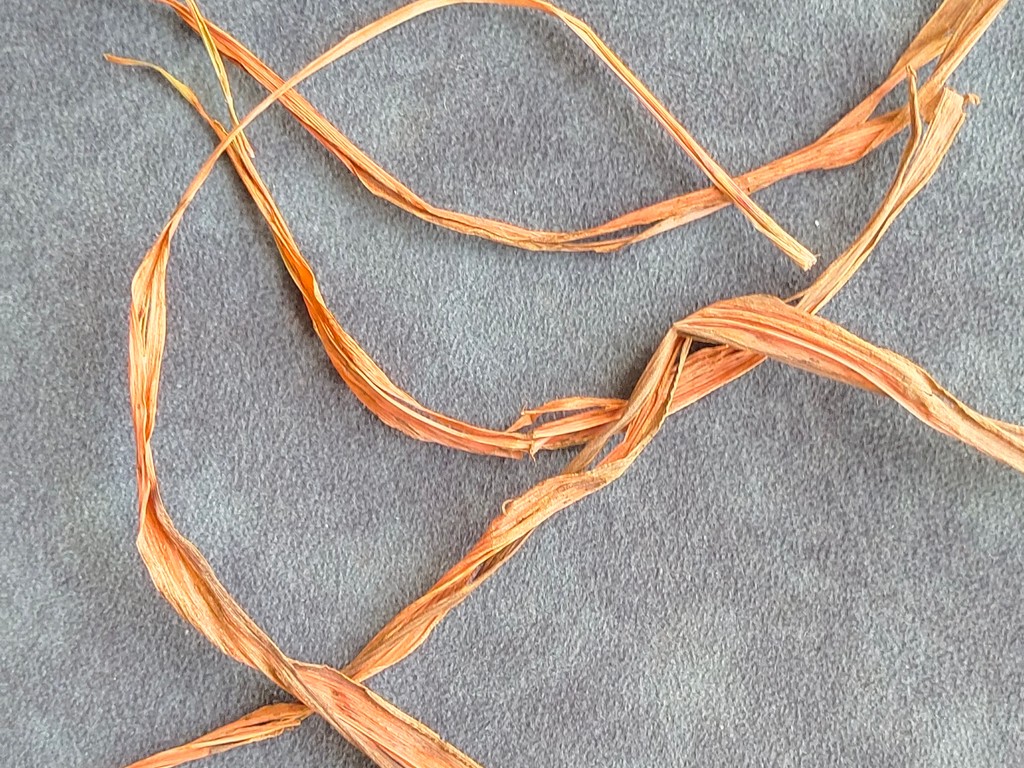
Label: Dried